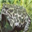
Label: frog